Ivan Ilyin

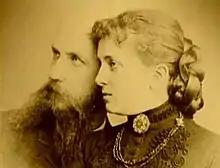
Ivan Ilyin's parents. His mother died on the estate "Ilyinka".

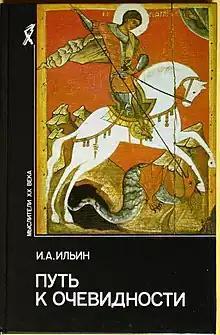
Thinkers of the 20th century: Ilyin Ivan

The Ilyin family owned a dairy farm 260 km from Moscow in Bolshye Polyany (Ryazan Governorate), where they spent the summers. Ilyin had four brothers: Alexey, Alexander, Julius, and Igor. In 1905 Alexey joined the Socialist Revolutionary Party but died in 1913. Alexander was a zemstvo warden but moved to America before the revolution. Igor, a lawyer, was arrested on charges of "counter-revolutionary agitation" by Stalin's NKVD in the Moscow region. He was executed and buried at Butovo firing range.